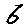
Label: 6